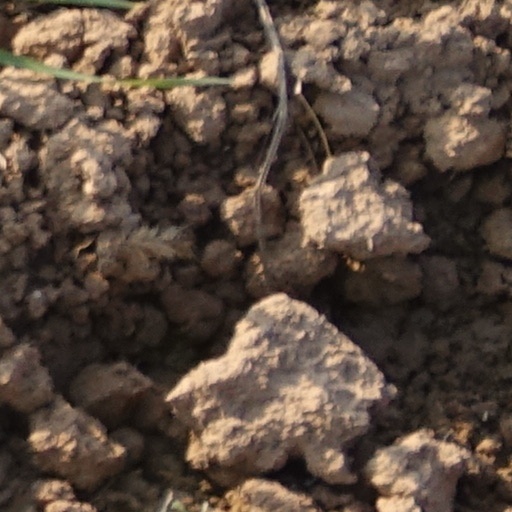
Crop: wheat